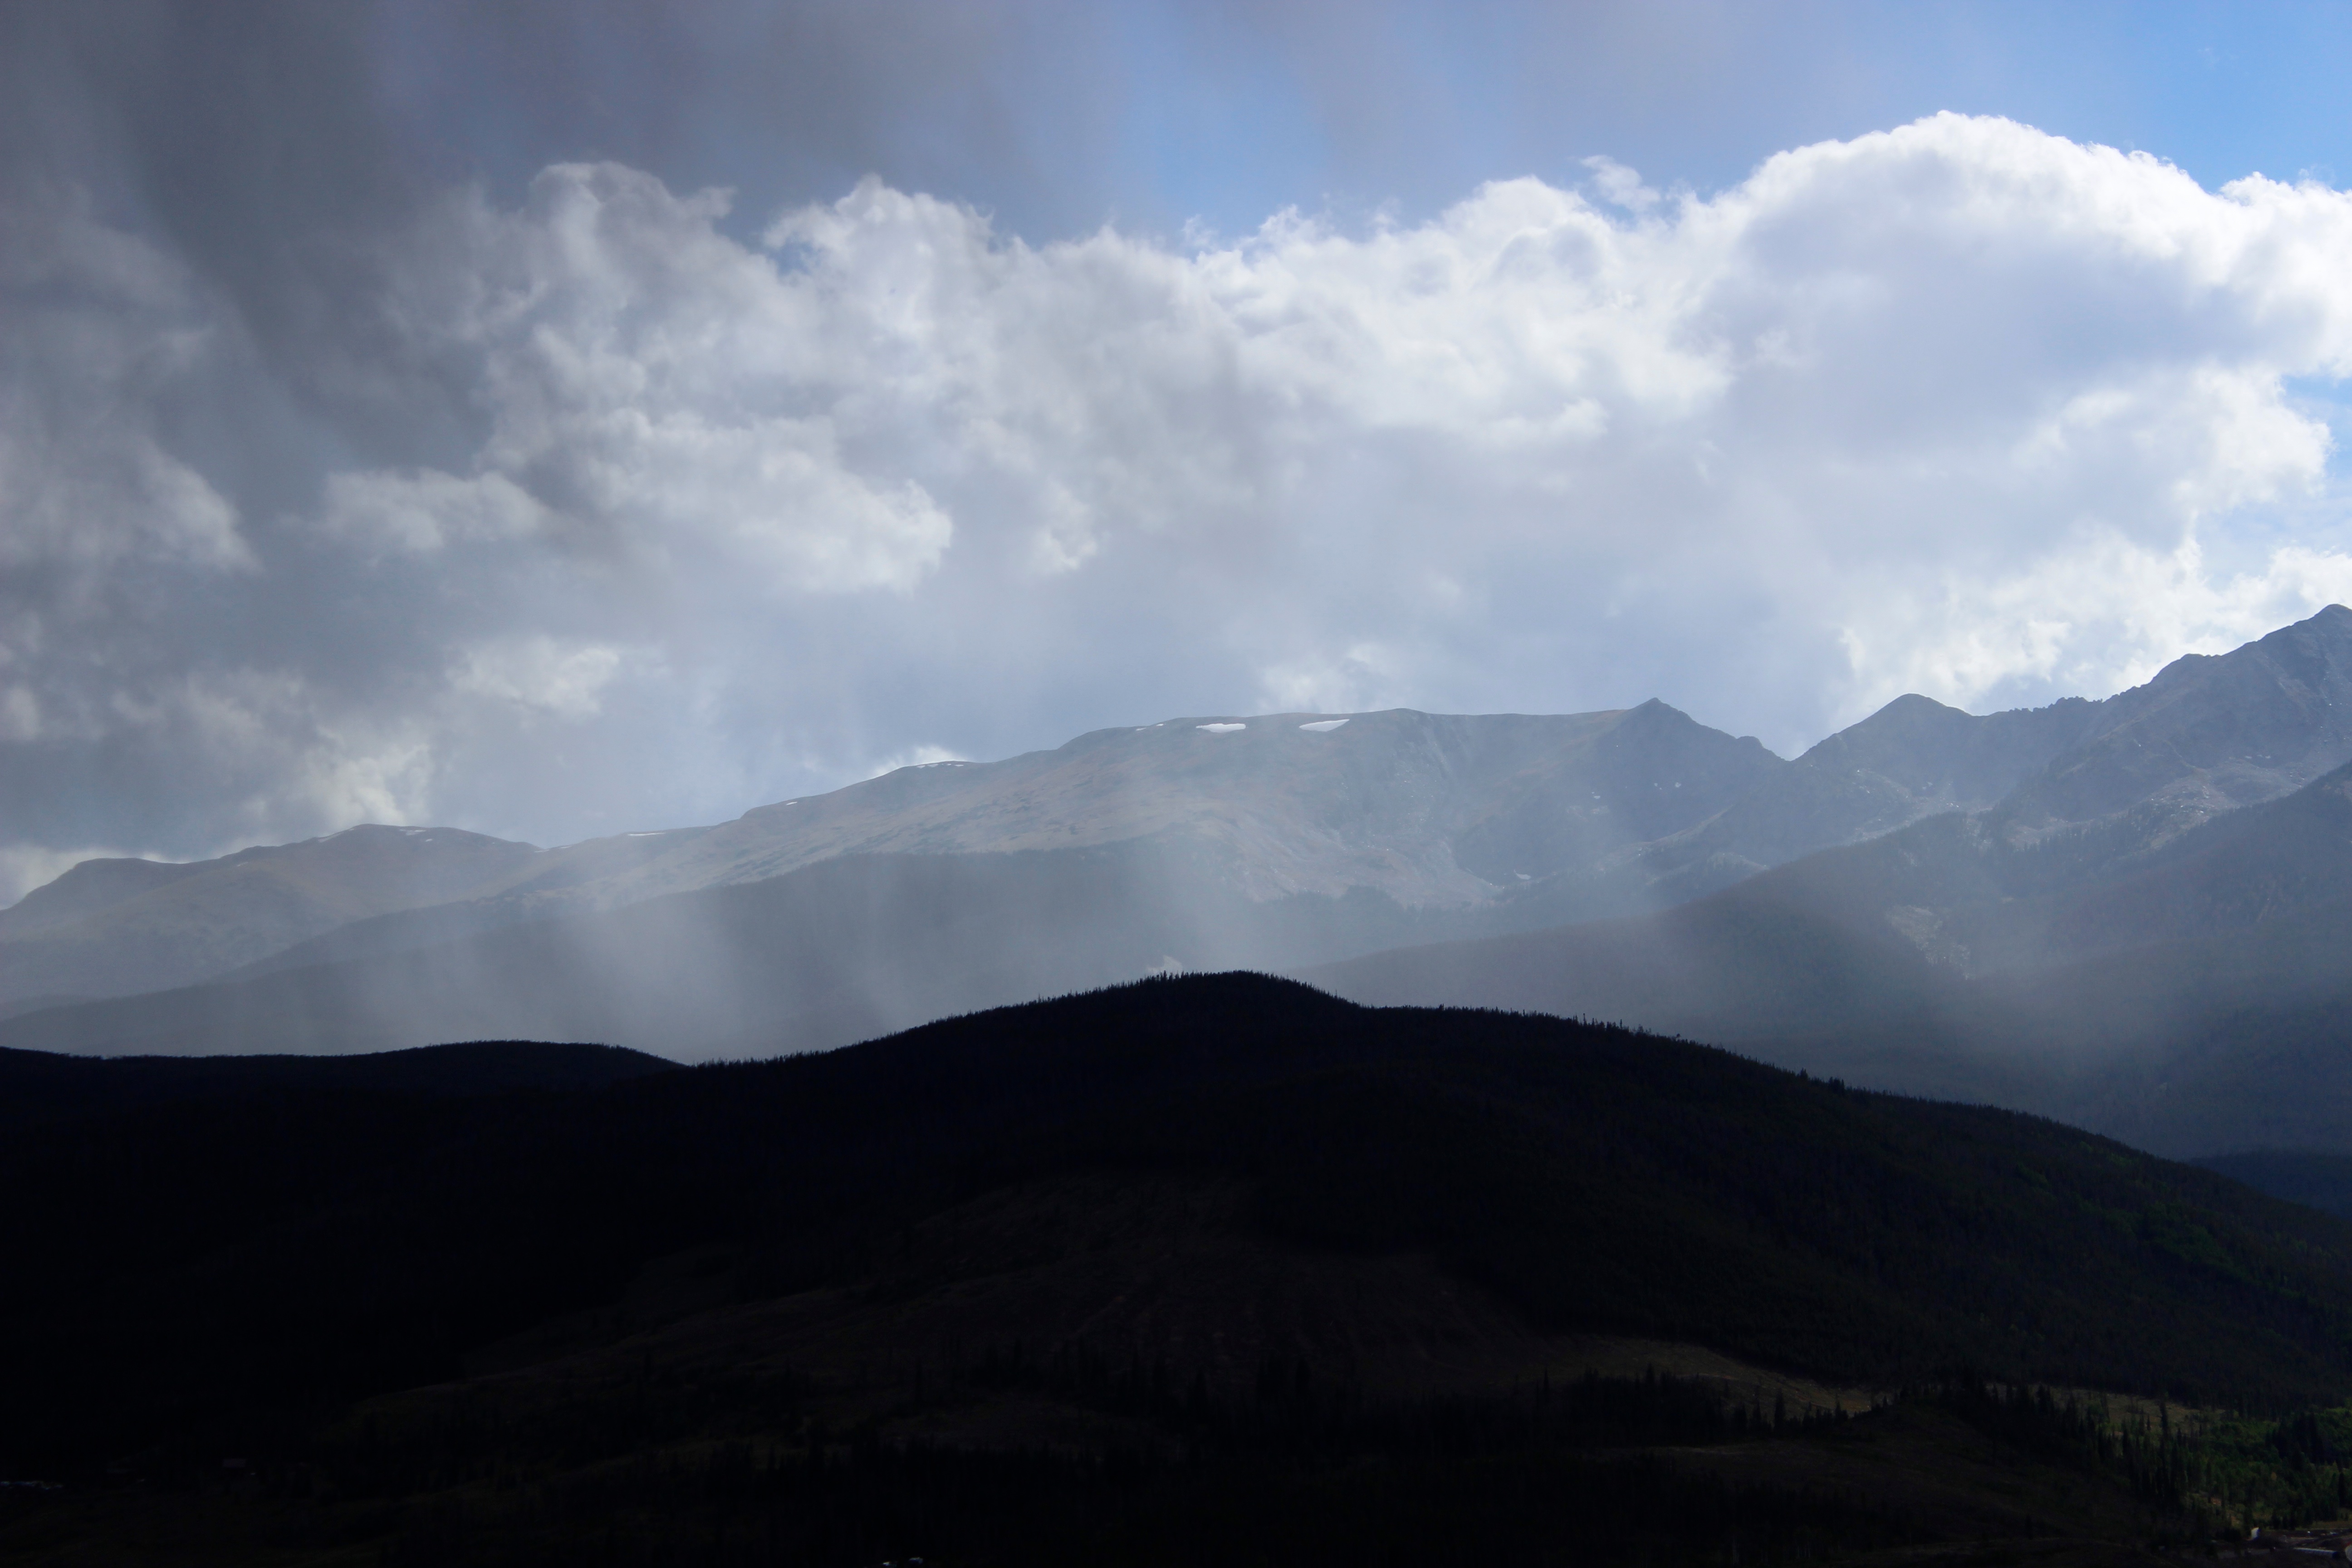
landscape, nature, wilderness, mountain, cloud, sky, mist, hill, mountain range, weather, highland, ridge, summit, plateau, fell, loch, landform, geographical feature, atmospheric phenomenon, mountainous landforms